Westminster Dragoons

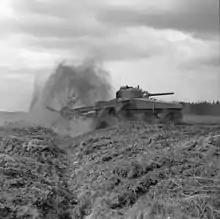
Sherman Crab under test. The flail has been lowered to work in a dip in the ground.

The regiment regained its combat status on 11 November 1940, when it became 2nd County of London Yeomanry (Westminster Dragoons) in the Royal Armoured Corps (RAC) – always known as simply the Westminster Dragoons. The regiment joined the newly formed 30th Armoured Brigade in 11th Armoured Division on 8 March 1941. In May 1942 the brigade transferred to 42nd Armoured Division, and then in October 1943 to 79th Armoured Division under Major-General Percy Hobart. This division was equipping with specialist armour ('Hobart's Funnies') for the planned Allied invasion of Normandy (Operation Overlord), and 30th Armoured became the Flail tank brigade of the division.